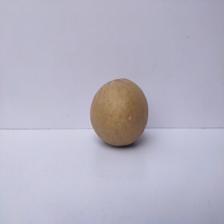
Size: Large